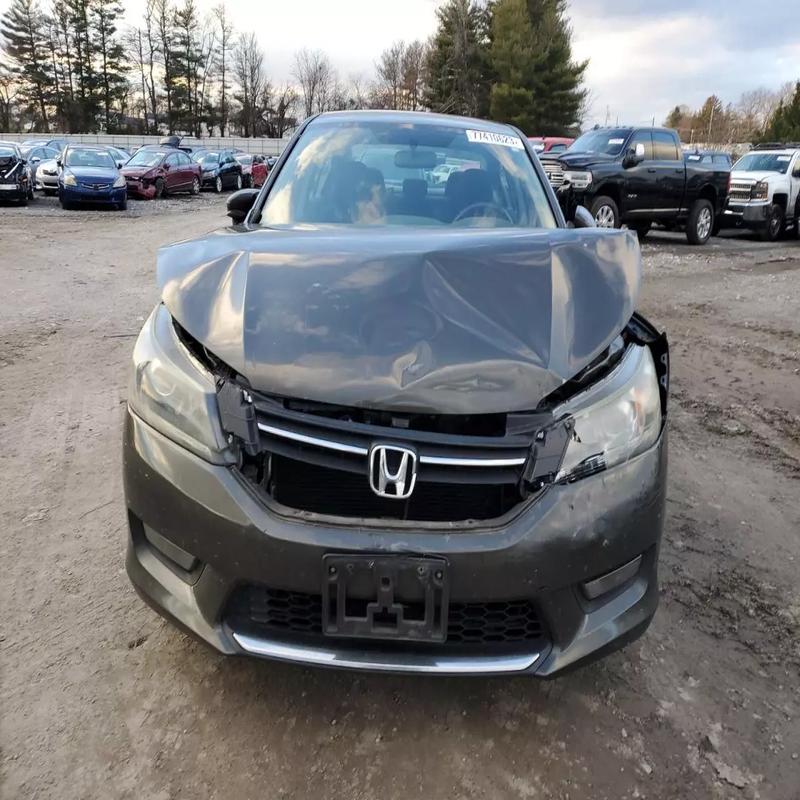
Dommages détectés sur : pare-choc avant, feu avant gauche, capot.
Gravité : majeur